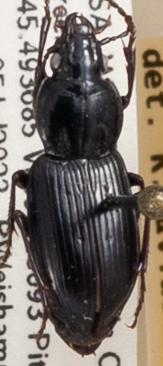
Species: Pterostichus mutus
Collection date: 2022-07-05
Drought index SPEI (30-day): -1.45
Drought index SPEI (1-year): -0.024
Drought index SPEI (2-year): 0.142